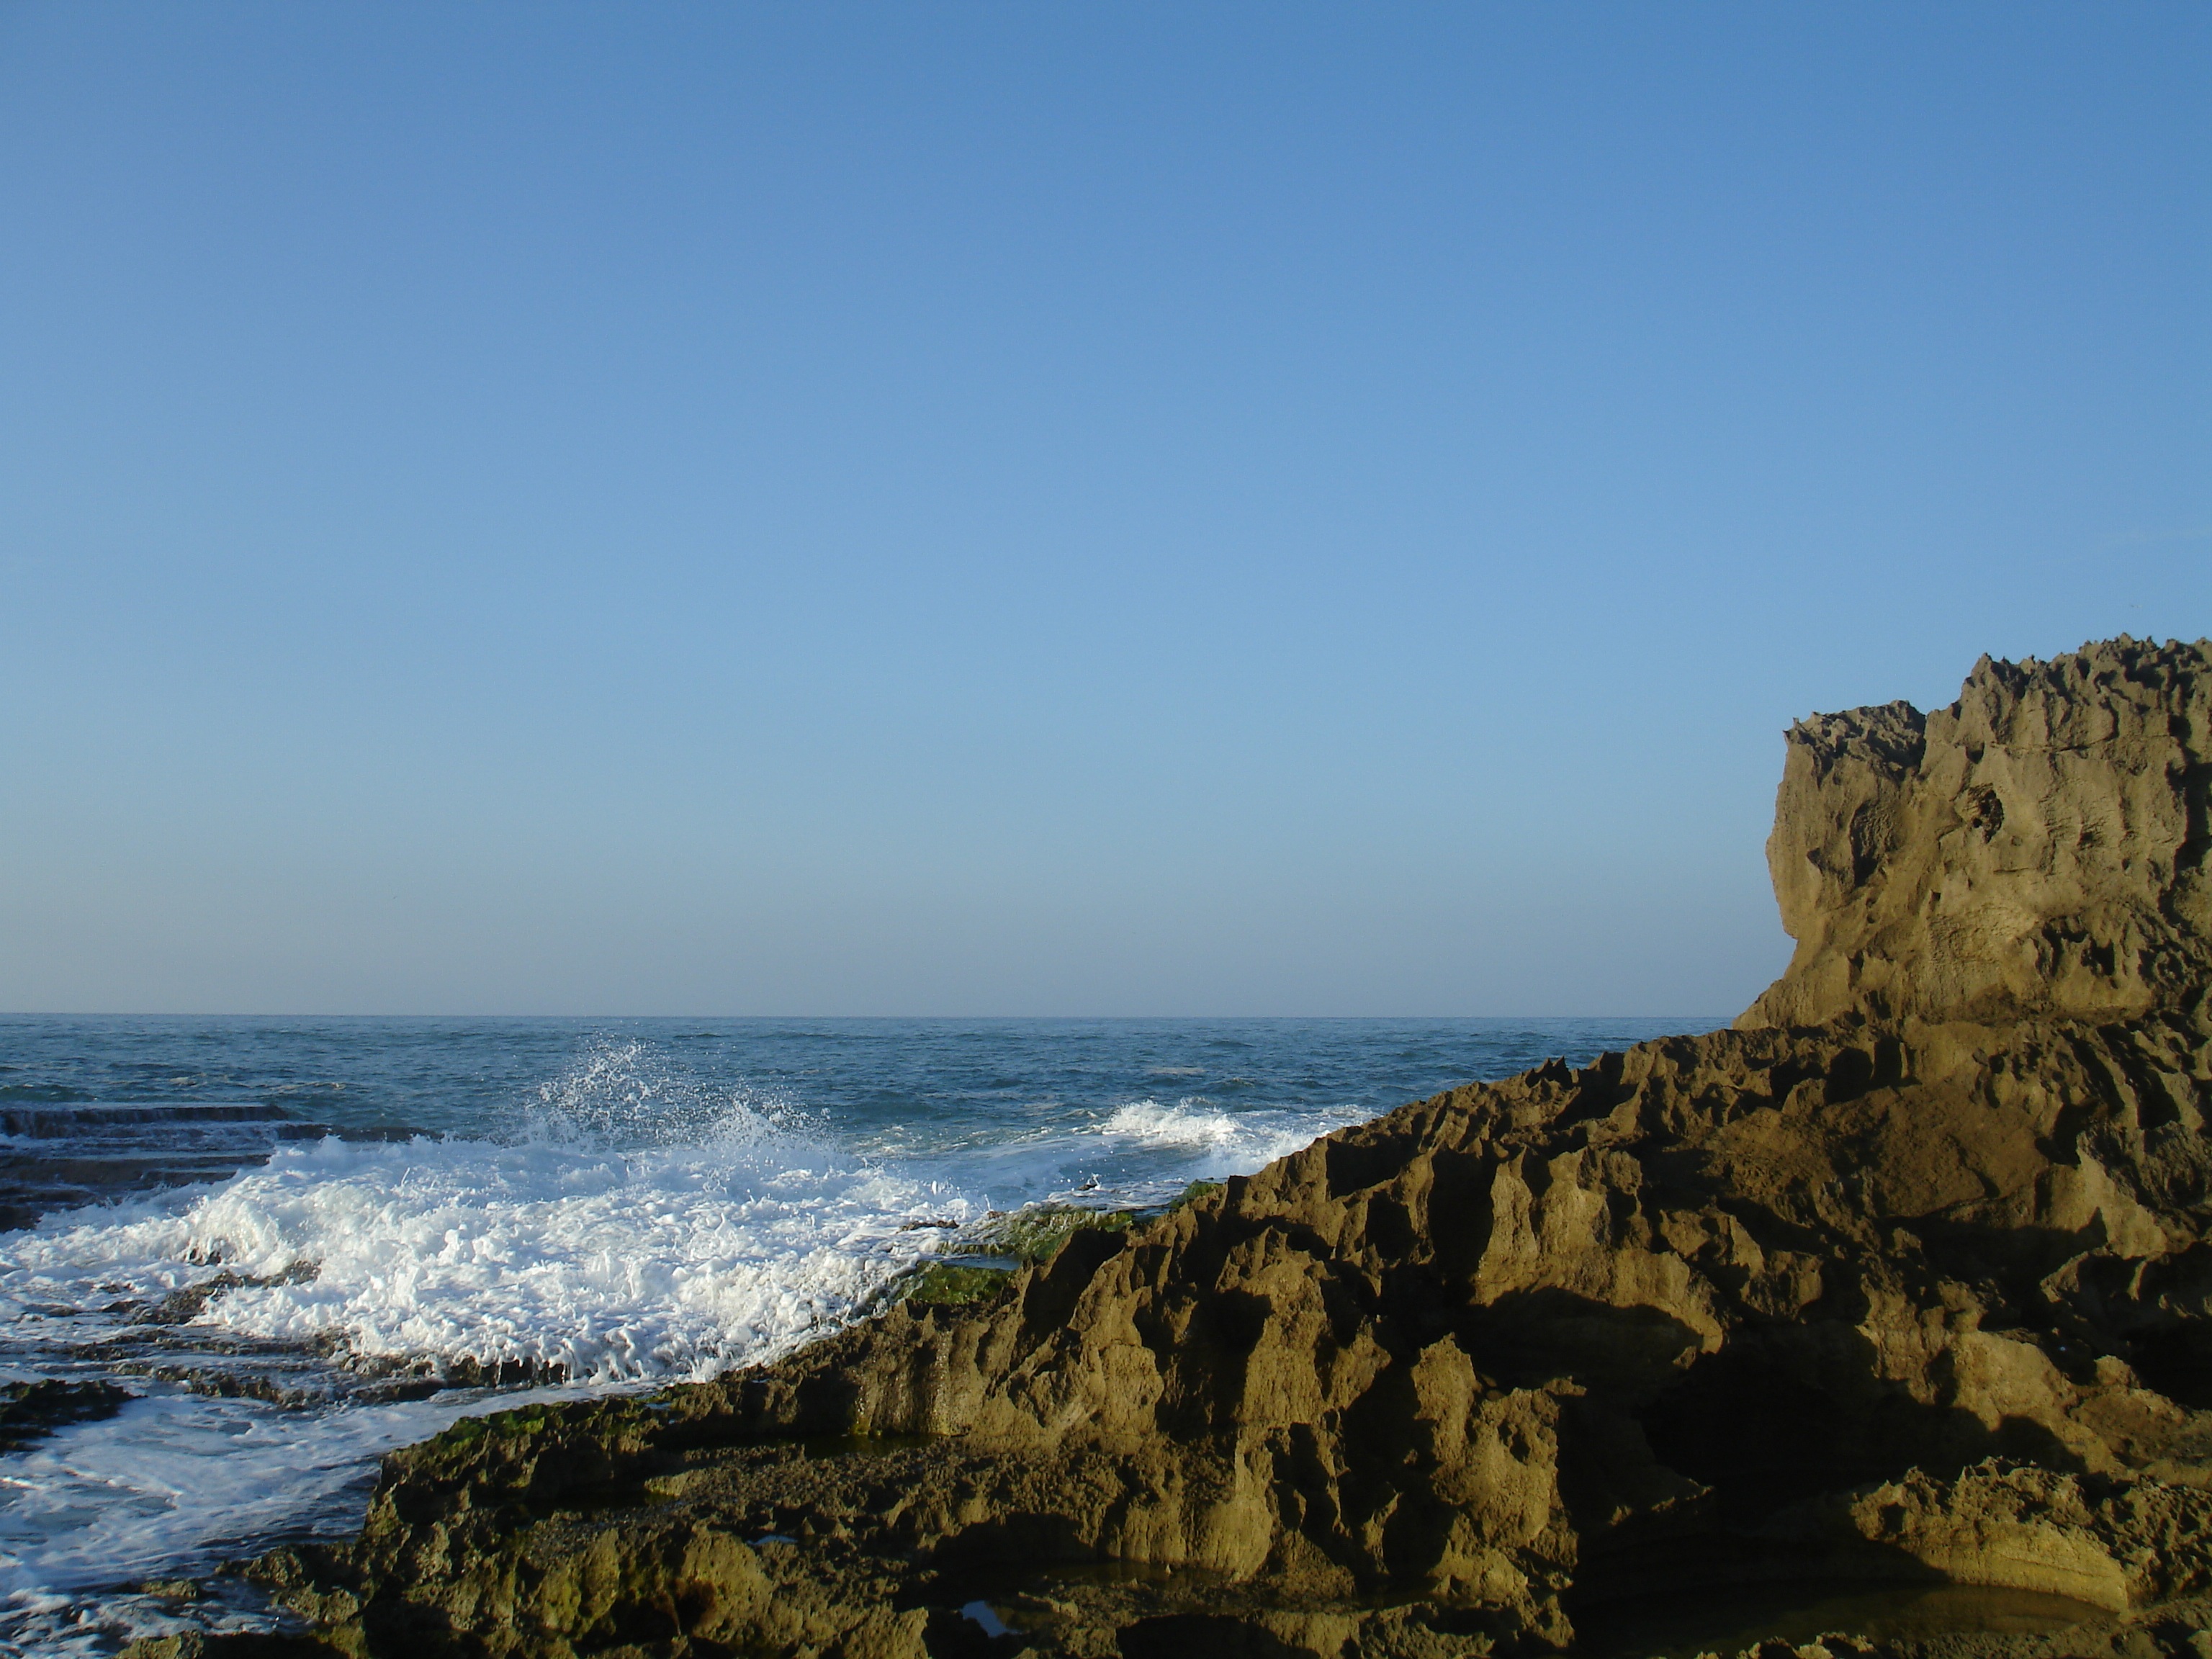
beach, landscape, sea, coast, water, sand, rock, ocean, horizon, sky, shore, wave, vacation, cliff, cove, tower, tranquil, tropical, bay, terrain, material, body of water, cape, wind wave